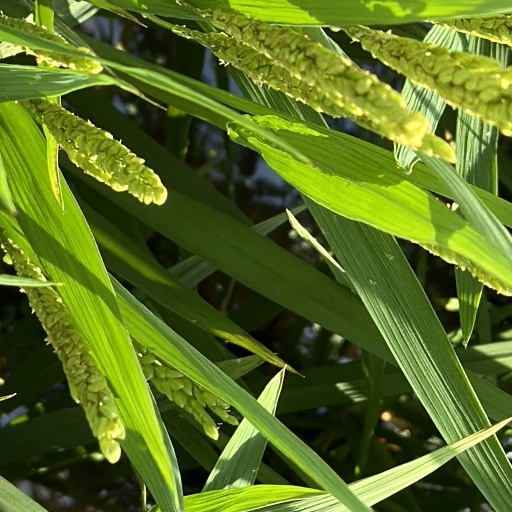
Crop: rice